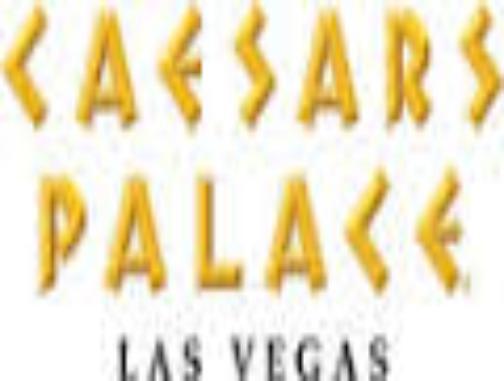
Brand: Cesars
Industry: Others